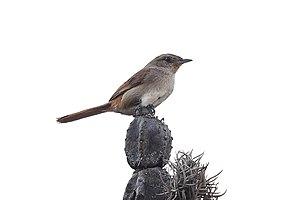
Le Synallaxe à queue pâle est une espèce d'oiseaux de la famille des Furnariidae, autrefois considéré comme une sous-espèce du Synallaxe de d'Orbigny.